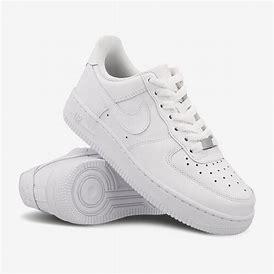
Brand: Nike
Model: Air Force 1 07